Tom Harkin

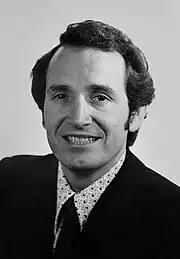
Harkin during his time in the House of Representatives

In 1972, the same year that he graduated from law school, Harkin returned to Iowa and immediately ran against an incumbent Republican Congressman, William J. Scherle. Scherle represented the southwestern portion of Iowa, which (with one brief exception) had not elected a Democrat to Congress since the end of the Great Depression. While winning a higher percentage of votes than any of Scherle's previous opponents, Harkin nevertheless lost the race.